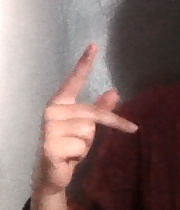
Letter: dha